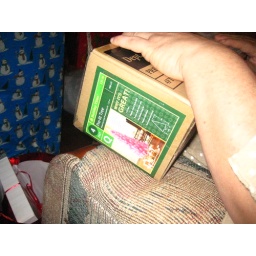
this little pink christmas tree became the most sought after gift in our white elephant gift exchange.